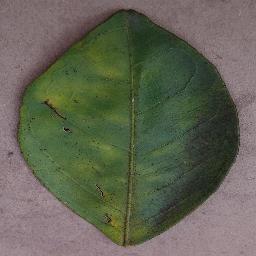
Label: Orange___Haunglongbing_(Citrus_greening)